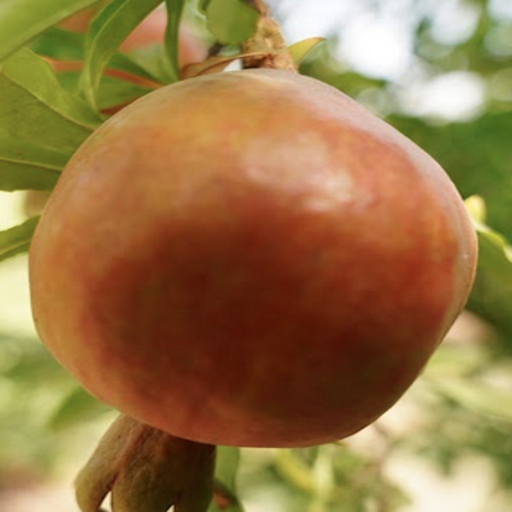
Label: Healthy